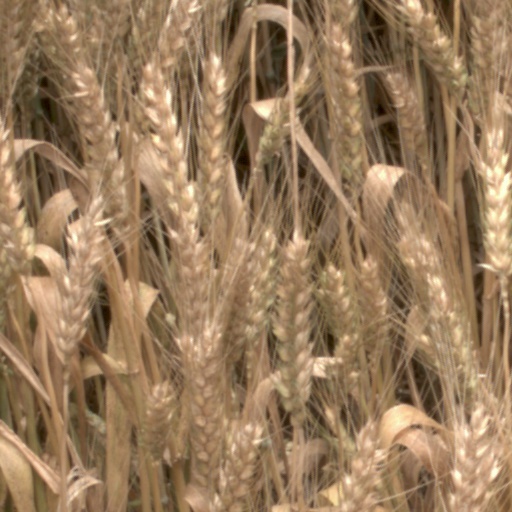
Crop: wheat